Lantern tower

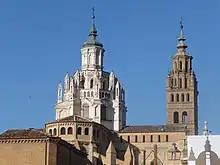
Lantern tower (left) and bell tower at Tarazona Cathedral, Spain

In church architecture, the lantern tower is a tall construction above the junction of the four arms of a cruciform (cross-shaped) church, with openings through which light from outside can shine down to the crossing (so it also called a crossing lantern).